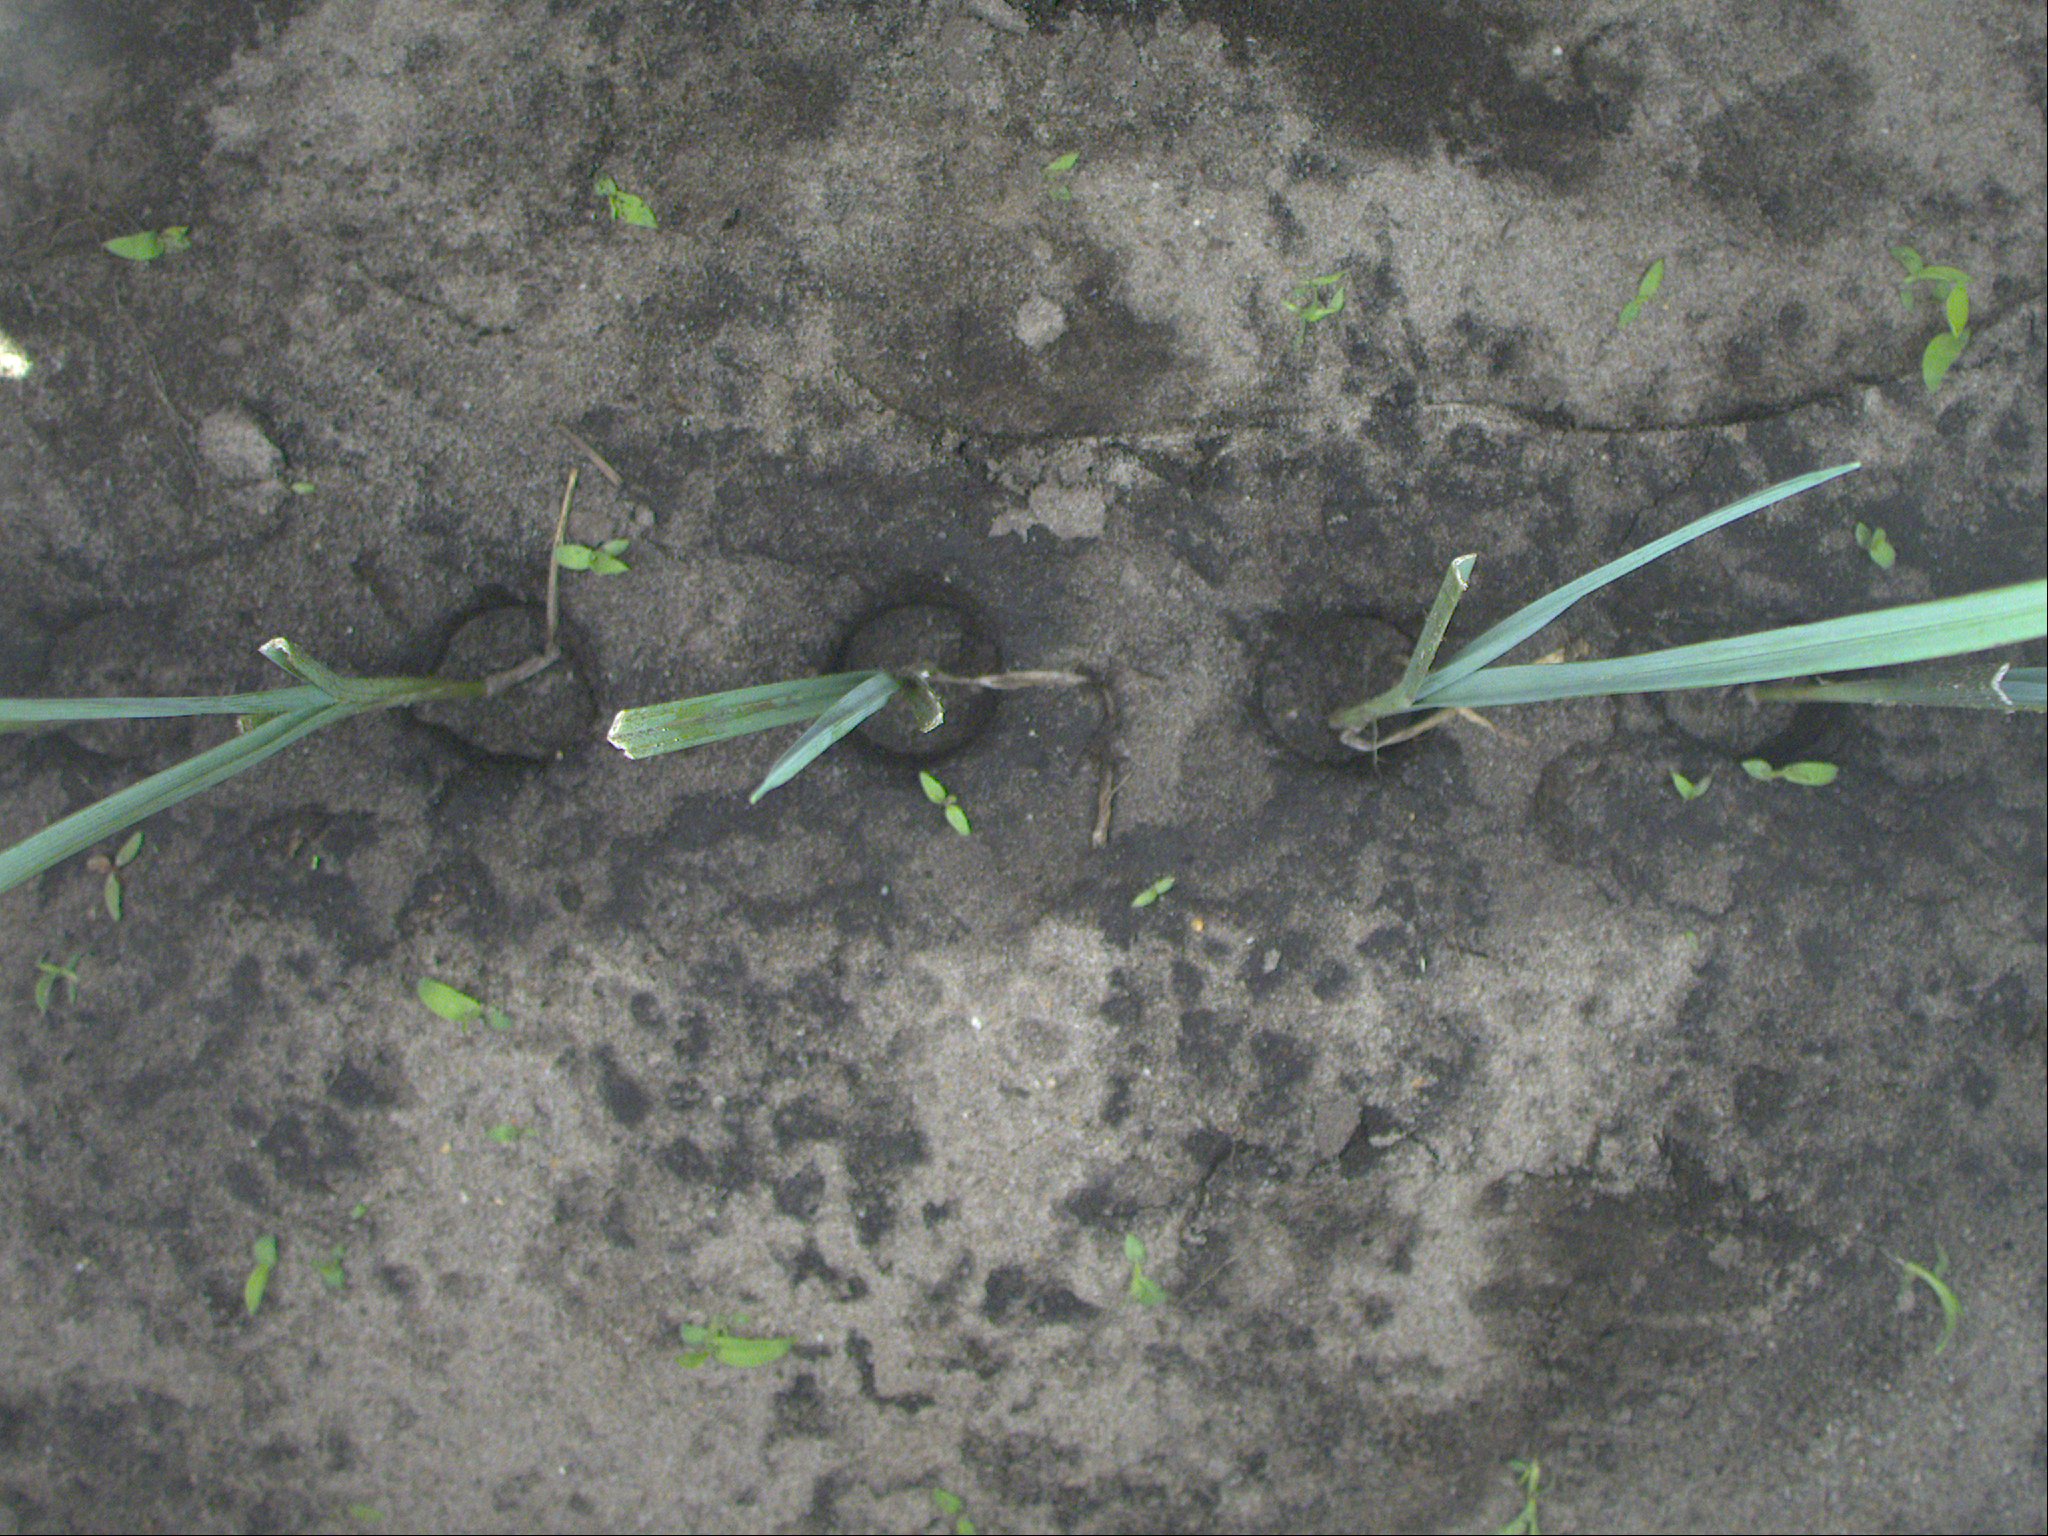
Crop: leek
Objects: leek, leek, leek, leek, stem_leek, stem_leek, stem_leek, stem_leek